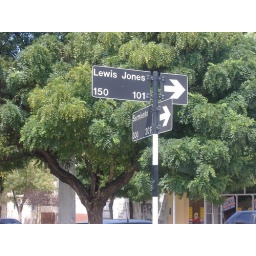
A sign post of the famous Lewis Jones street in Trelew.